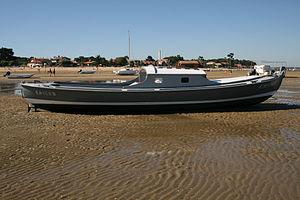
Une pinasse du bassin d'Arcachon ou pinassote est une petite embarcation à fond plat, à voile au tiers et avirons puis à moteur. Elle est utilisée traditionnellement pour la pêche et l'ostréiculture.